Andrew Mitchell

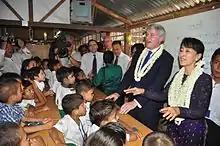
Mitchell and human rights activist Aung San Suu Kyi meet schoolchildren in Myanmar, 2011.

Following the general election and formation of the Conservative – Liberal Democrat coalition in May 2010, he became Secretary of State for International Development.